Ellen Russell Emerson

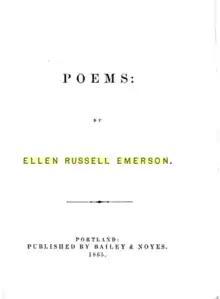
"Poems"

In "Nature and Human Nature" (Houghton Mifflin, 1892), "Emerson treats the efforts that men have made to interpret the world through art. She discusses first the ideals in men's minds, then the various forms in which they have sought to embody these, – in music, painting, sculpture, and architecture. A specially interesting interpretation is given of landscape painting and Gothic architecture, with reference to the spiritual qualities which give significance to pictures and buildings. "The Dial" was less complimentary in its review of "Nature and Human Nature" stating: A desire to cover too large a field is apparent in Mrs. Ellen Russell Emerson's "Nature and Human Nature" (Houghton). Literature, language, and art, including music, also come in for discussion. In her treatment of art, and symbolism in art, the author shows herself most at home, despite an occasional fanciful idea or far-fetched analogy. Her interpretation of the Laocoön as suggesting, in the serpents' undulating folds, "the gliding stanchless waves of the sea, against whose onward movement there is no barrier," is new to us. Were Poseidon the offended divinity in the case, this reading of the symbol would be more plausible. But the temptation to subtilize on art, as Lessing says in his "Laokoon," sometimes leads one into whimsical theories. As an interpreter of nature, Mrs. Emerson is helpful. Passing to letters, she asserts that when a poet willingly becomes a translator of another's verse, he thereby stands confessed as a minor poet. Hence she refuses to recognize Longfellow and Bryant as great poets. Leaving Pope out of the account, does she forget that Goethe and Schiller and Browning also tried their hand at translating ? Or would she deny greatness to them as well? Evidently not; for she afterwards speaks of Browning in the same breath with Shakespeare, ascribing to both the "balance of heart and brain." that marks the true poet. The writer's thought, it must be said in conclusion, suffers for lack of terseness and incisiveness in its presentation. We choose, almost at random, a sentence that cries out for the pruning-knife, – "Interpretation of the sublimity of an uplift of rock, forest, and tableland is product of a vision dependent on the soul's sight, and sublimity is not more intrinsic to mountainous scenery than is color to a garden of flowers." The Gallicism in the following is so harsh, and so unnecessary, as to merit censure, – "Scientific discovery, indeed, has laid its axe to the root of many errors, and among which the error of self-importance is not the least conspicuous." May linguistic discovery soon lay its axe to the root of this error of speech ! A number of new or little-used words, as "sculptuary" (i.g. sculpture), "bolide," "landscapist," are encountered in Mrs. Emerson's pleasant pages."